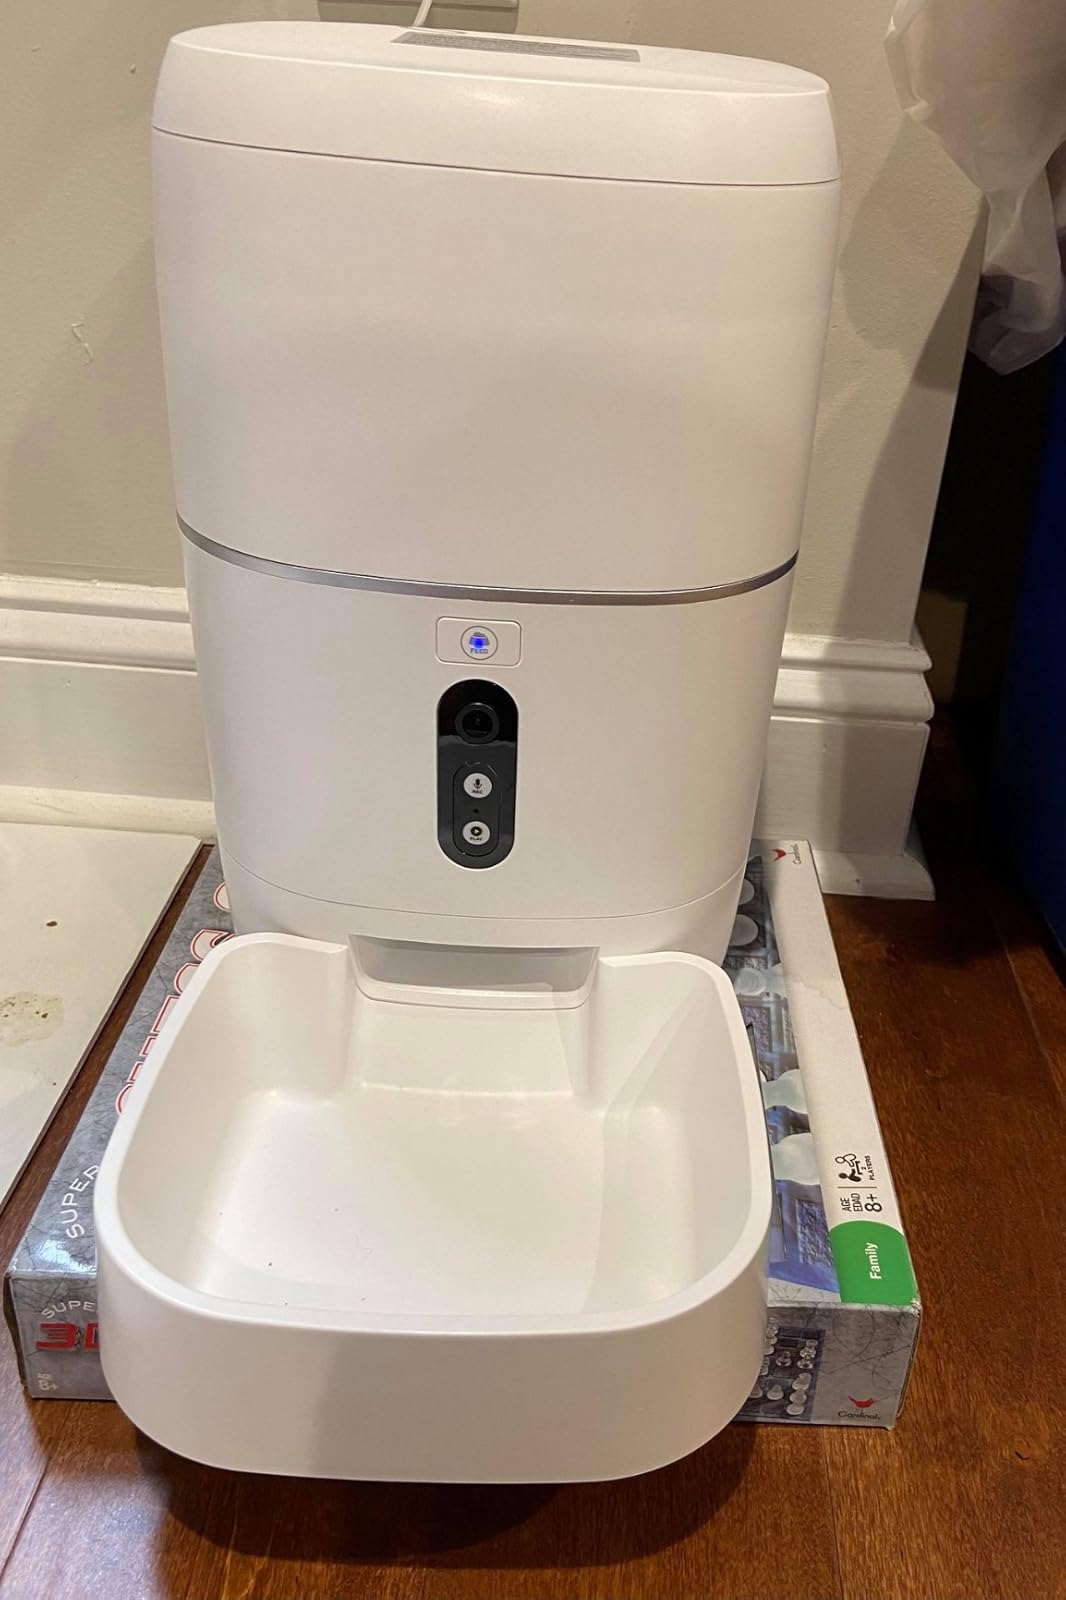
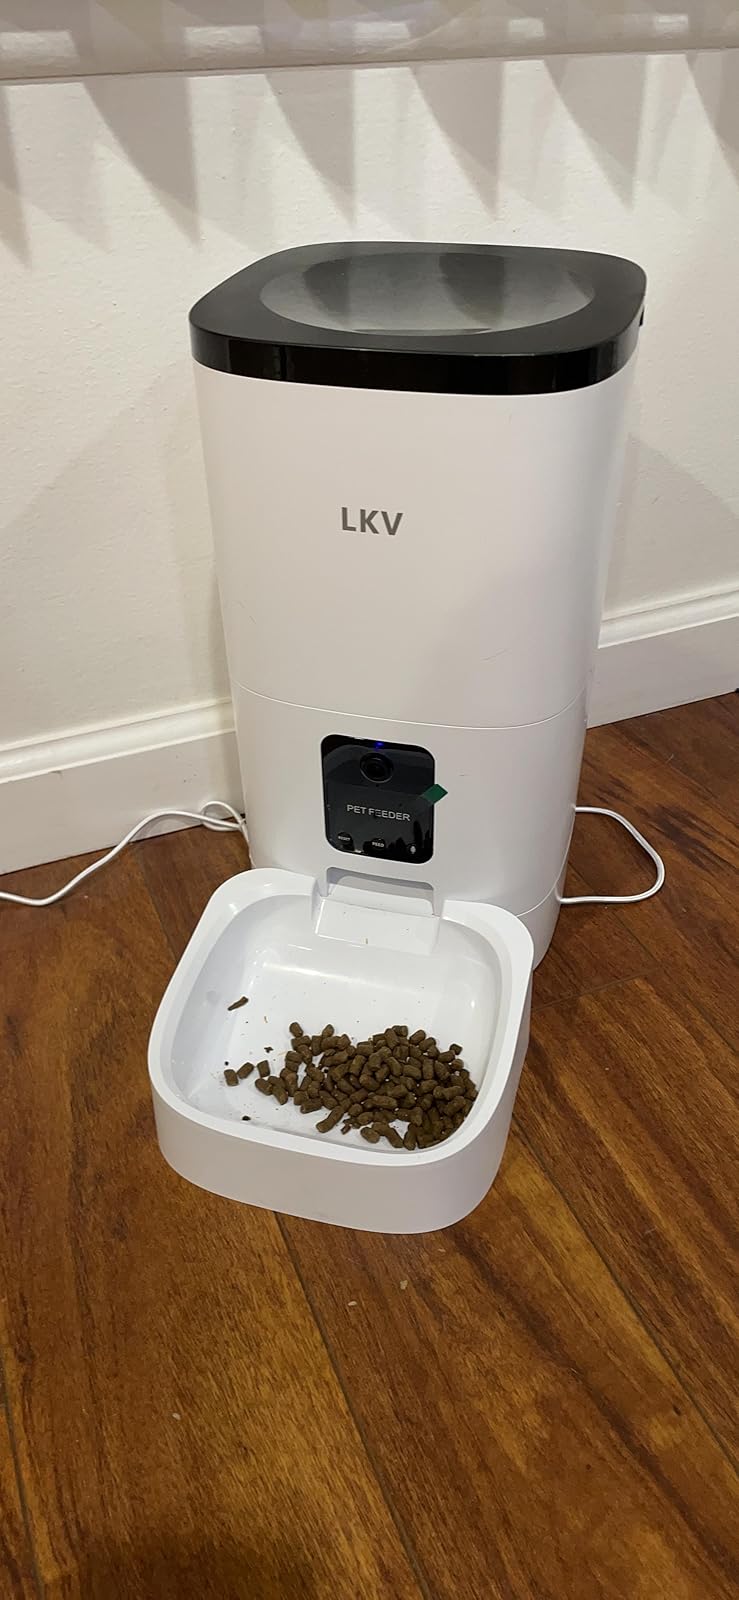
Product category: items_feeder
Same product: no